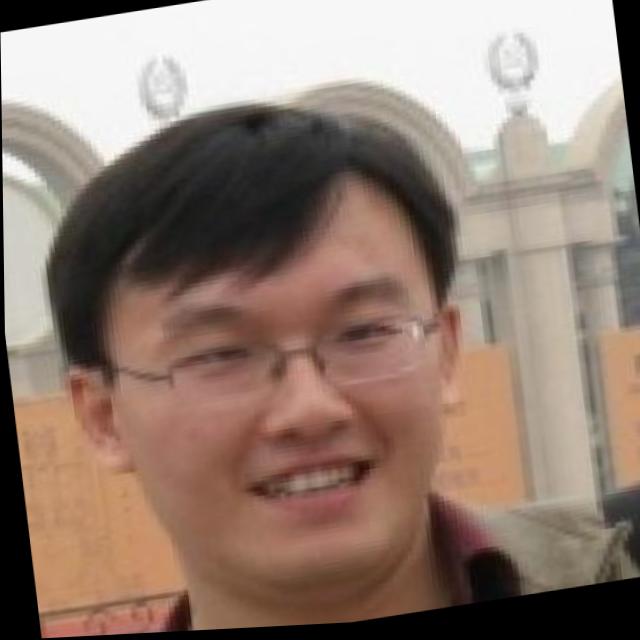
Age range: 21-44